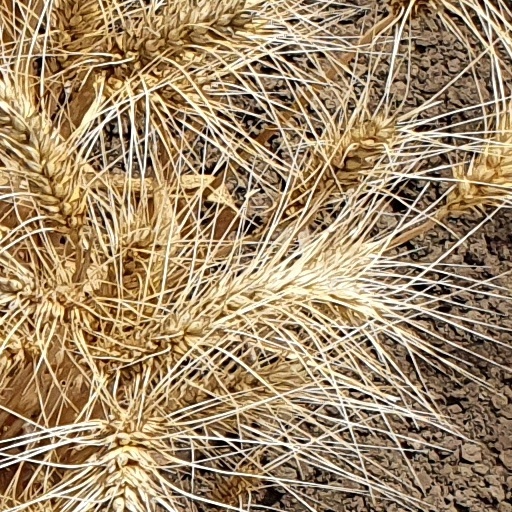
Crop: wheat